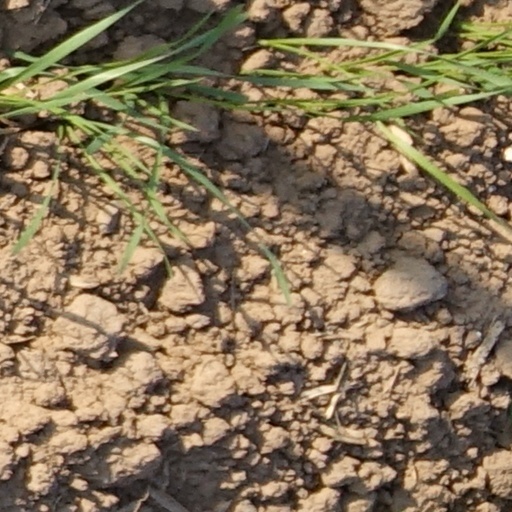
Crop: wheat